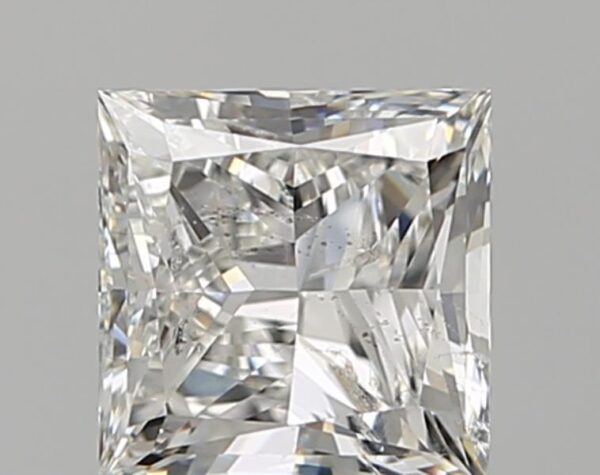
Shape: princess
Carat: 1
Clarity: SI2
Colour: G
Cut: EX
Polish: VG
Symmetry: VG
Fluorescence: N
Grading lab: IGI
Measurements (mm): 5.32 x 5.3 x 3.89